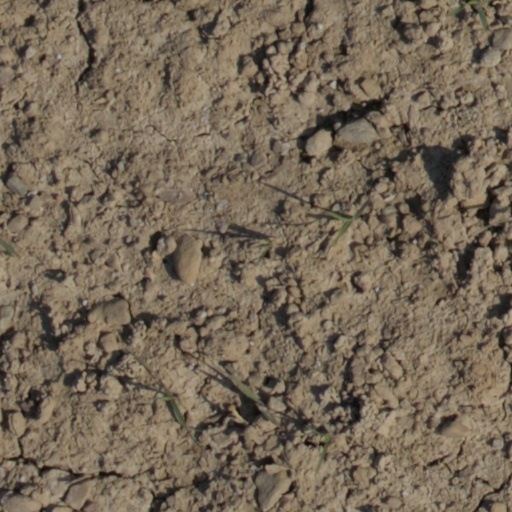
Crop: wheat